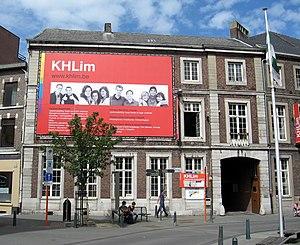
Cette page regroupe l’ensemble du patrimoine immobilier de la ville belge de Hasselt.